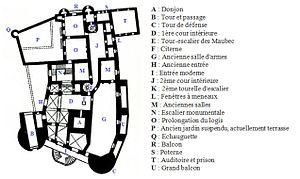
plan chateau aubenas
Figure de l'architecture civile ardéchoise, le château d'Aubenas, également appelé château de Montlaur, est situé dans la commune d'Aubenas, dans le département de l'Ardèche et la région Auvergne-Rhône-Alpes. Cet « édifice à métamorphoses » porte la marque des six familles seigneuriales qui l'ont habité depuis le XIIᵉ siècle jusqu'à la Révolution.